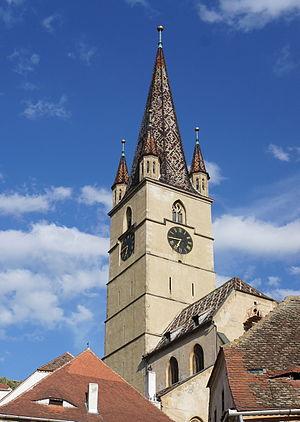
la cathédrale saxonne, emblème de Sibiu This is a photo of a historic monument in județul Sibiu, classified with number SB-II-m-A-12078